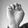
ASL letter: E